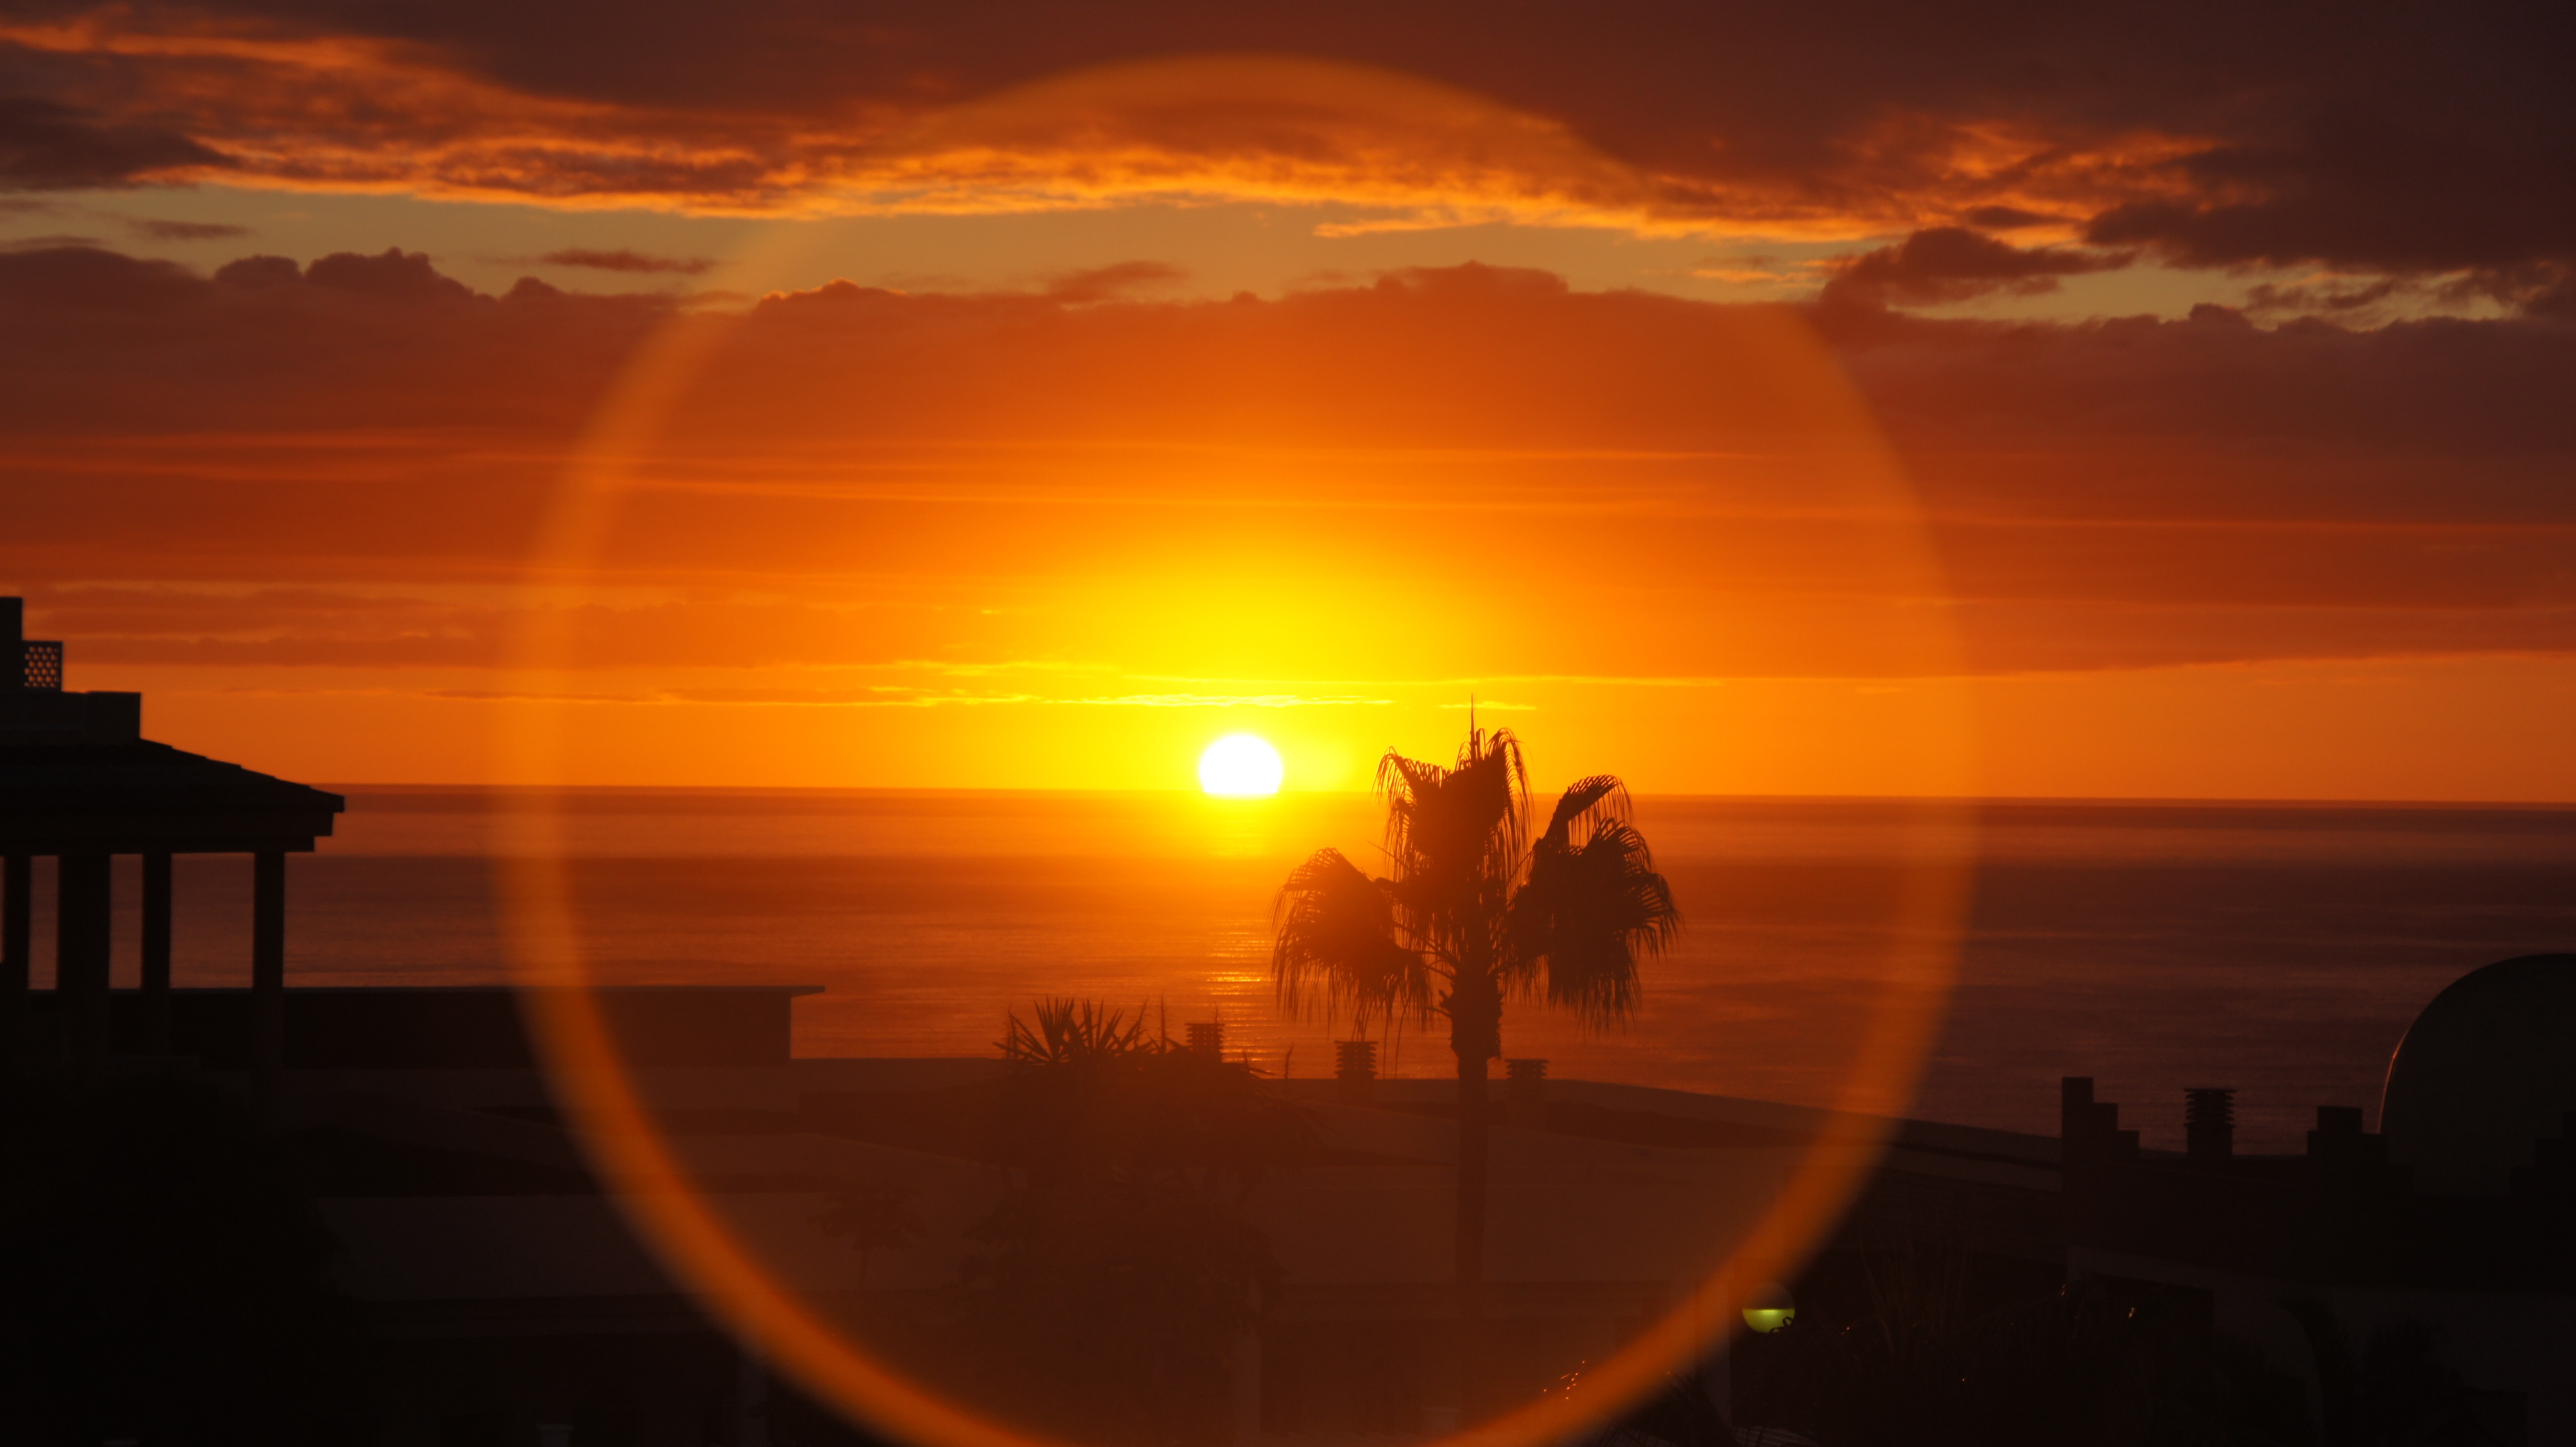
beach, horizon, cloud, sun, sunrise, sunset, sunlight, morning, dawn, atmosphere, travel, dusk, evening, palm, holiday, island, afterglow, red sky at morning, fuerte ventura